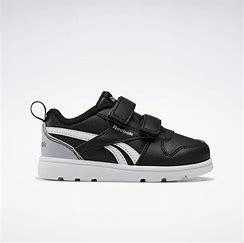
Brand: Reebok
Model: Royal Prime 2